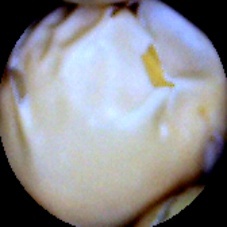
Label: Skin-damaged